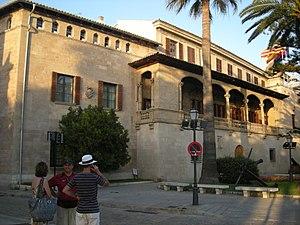
Le Consulat de la mer de Palma à Majorque est une institution médiévale de la Couronne d'Aragon, liée au droit des marchands et aux grandes villes commerciales. Le bâtiment est aujourd'hui le siège de la présidence du gouvernement des Îles Baléares.